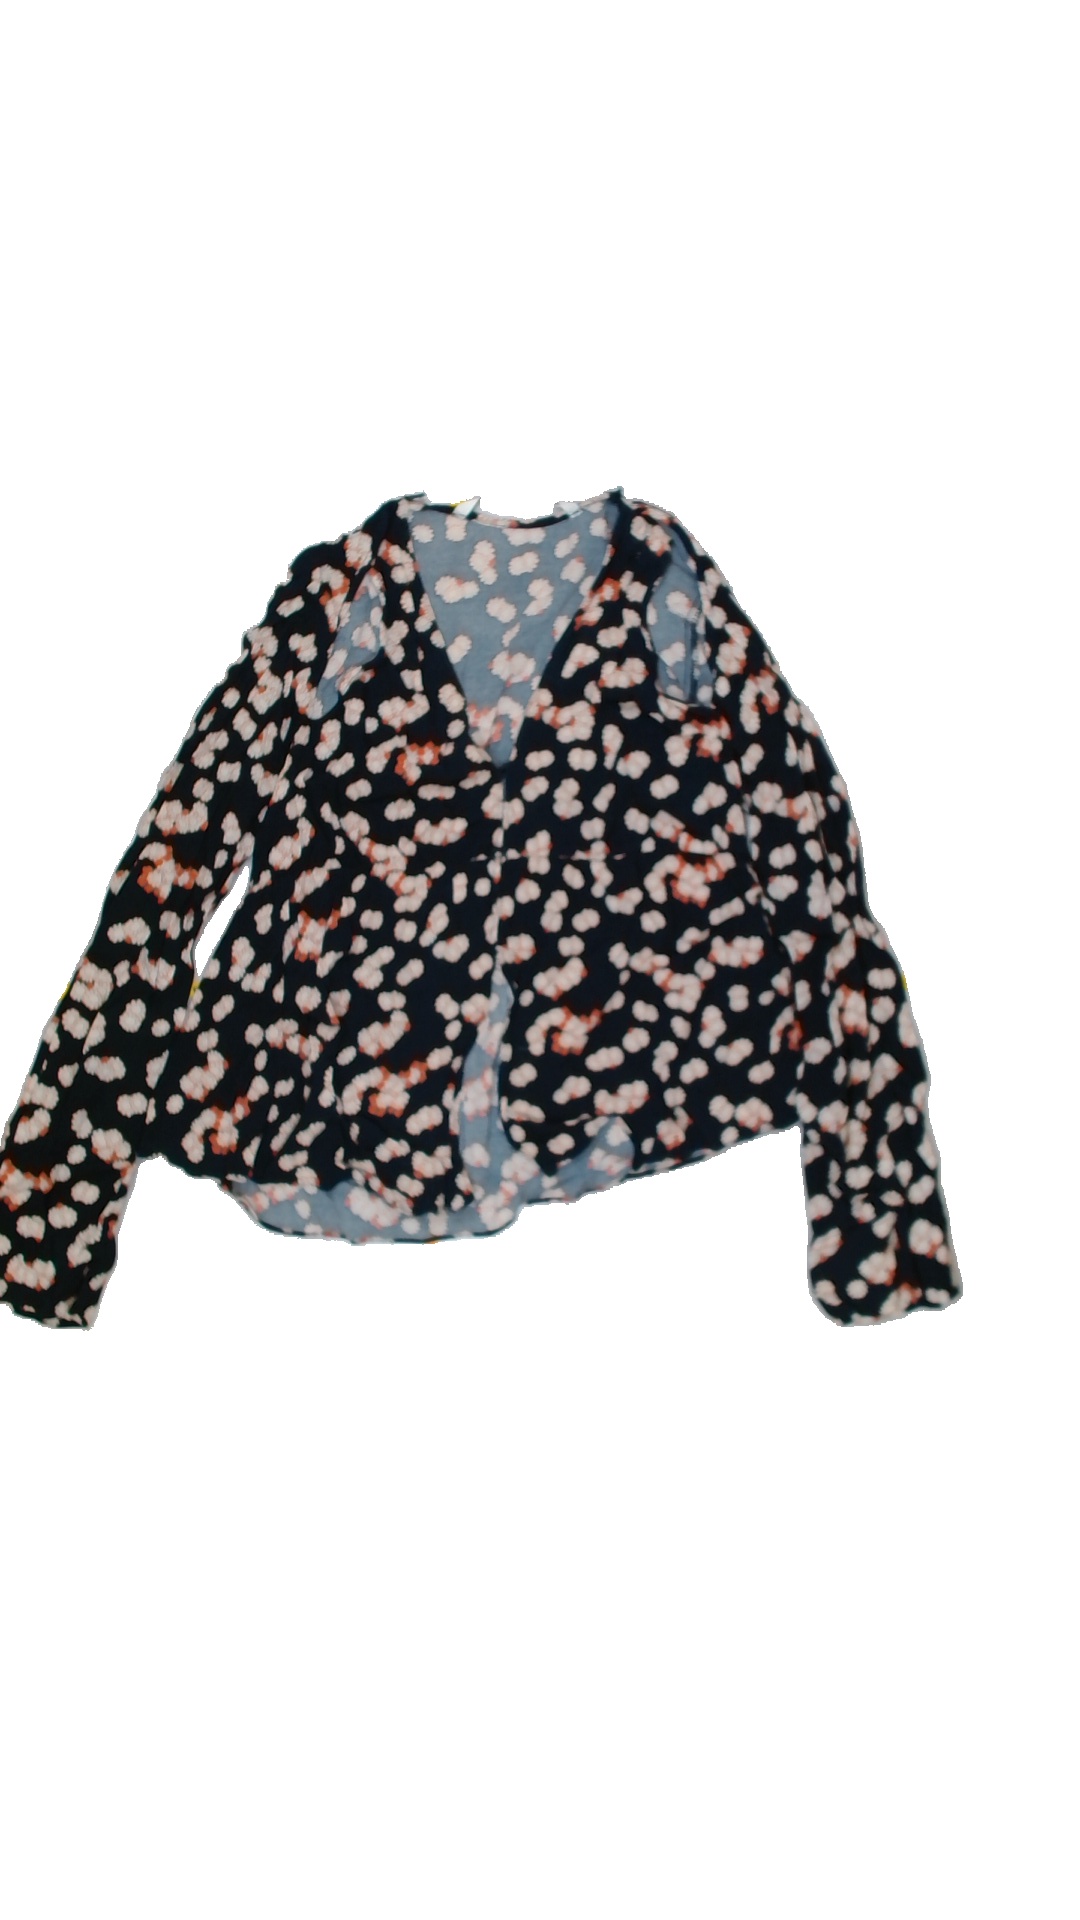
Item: Blouse (Ladies)
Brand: Not Applicable
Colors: Multicolor
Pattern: Floral print
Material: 100%viscose
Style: No trend
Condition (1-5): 3
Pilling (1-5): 3
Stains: No
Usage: Export
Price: <50